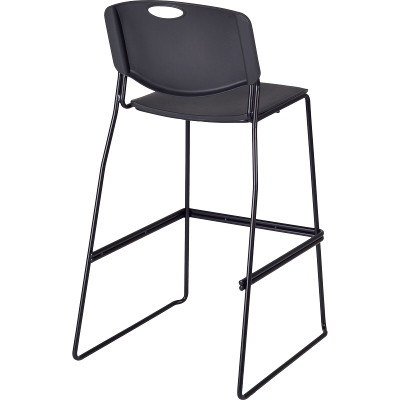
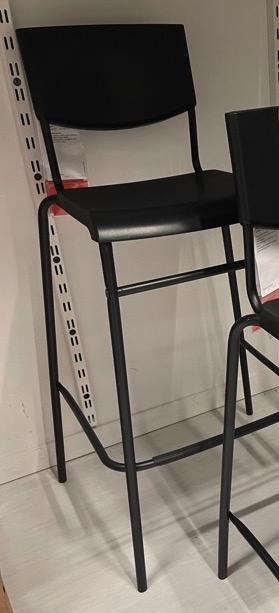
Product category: stool
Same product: no